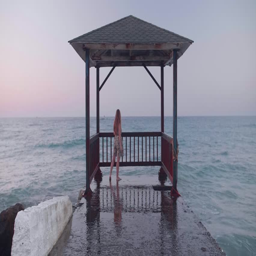
young beautiful woman walking on pier in midi dress at sunset .